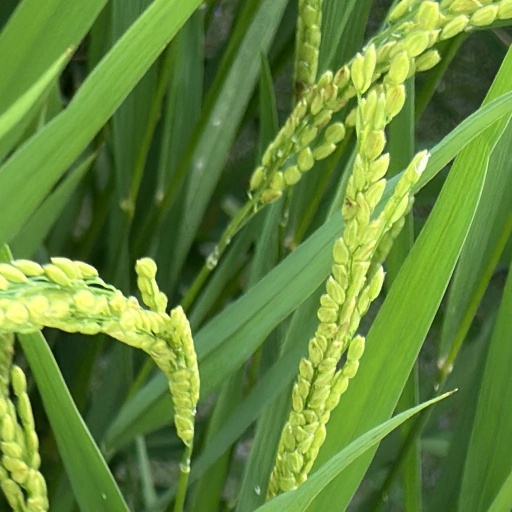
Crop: rice